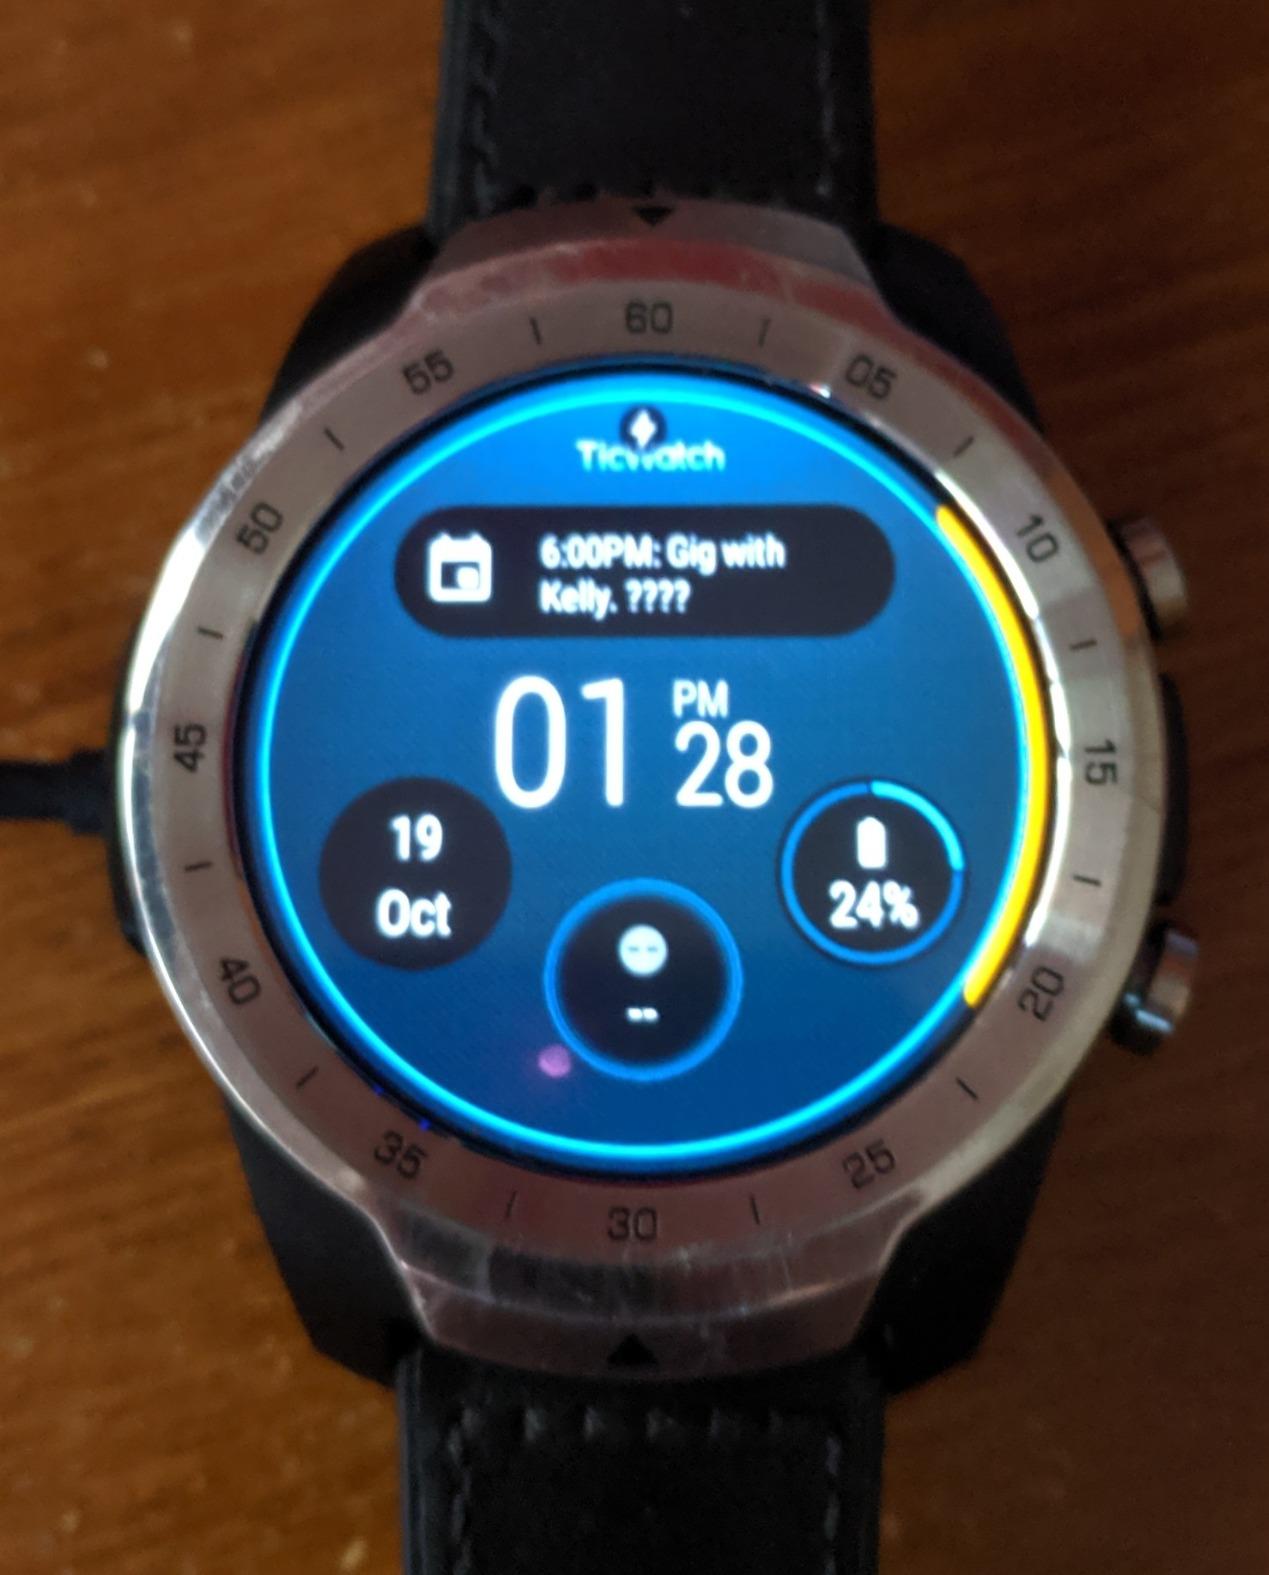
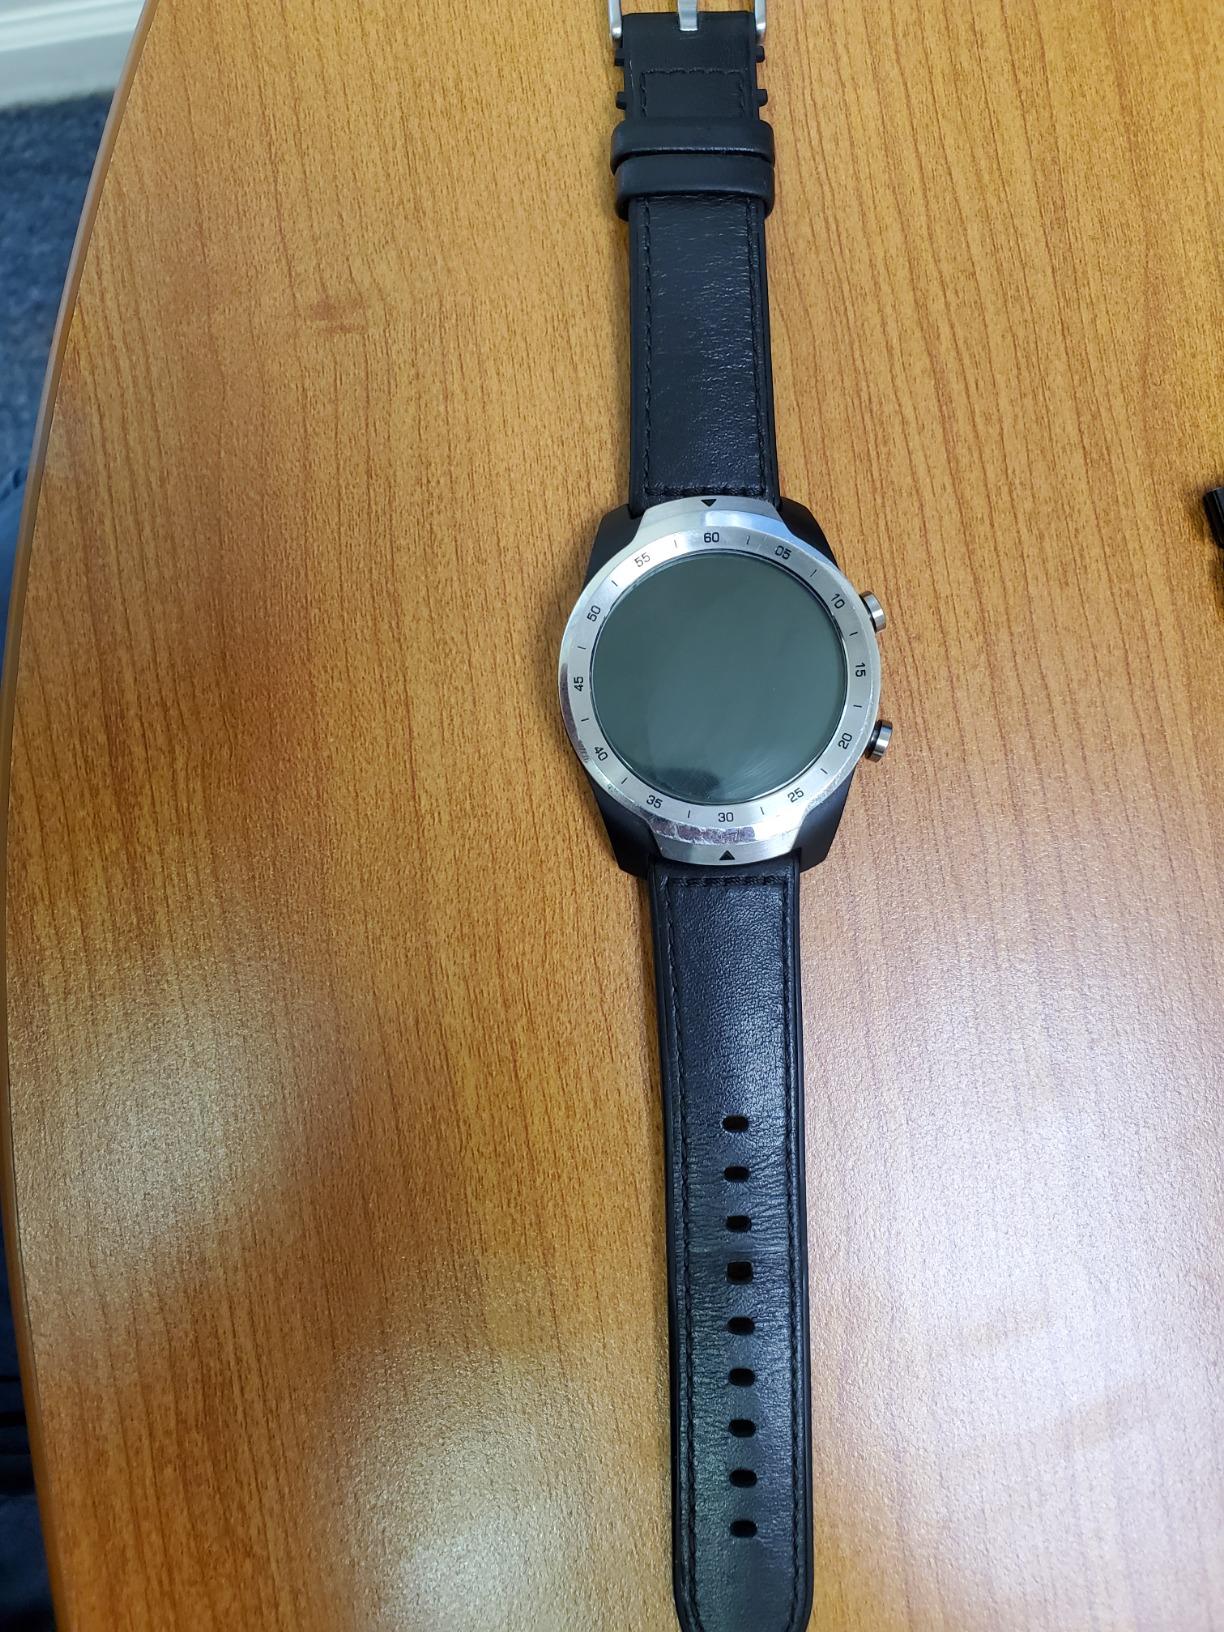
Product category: smartwatch
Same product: yes